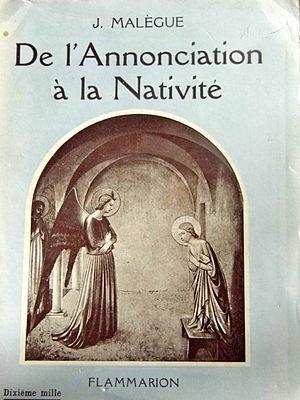
Joseph Malègue est un écrivain français, né à La Tour-d'Auvergne le 8 décembre 1876 et mort à Nantes le 30 décembre 1940.